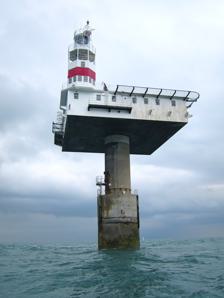
Building: Royal Sovereign Lighthouse
Country: Unknown
Year built: 1971
Lighthouse Royal Sovereign Royal Sovereign Lighthouse in 2015 Location offshore Eastbourne East Sussex England Coordinates 50°43′24″N 0°26′08″E / 50.72333044°N 0.435498258°E / 50.72333044; 0.435498258 Tower Constructed 1875 (lightship established) Construction concrete column Automated 1994 Height 36 m (118 ft) Shape cylindrical column supporting an upper platform with tower Markings white tower with a red band, white keeper's quarter Operator Trinity House Fog signal 2 blasts every 30s. Light First lit 1971 Deactivated 2022 Focal height 28 m (92 ft) Lens Rotating three-panel 375mm catadioptric optic (original), biform tideland ML300 lanterns (current) Intensity 3,976 candela Range 12 nmi (22 km) Characteristic Fl W 20s. Royal Sovereign lighthouse was a lighthouse marking the Royal Sovereign shoal , a sandbank 11 km (6.8 mi) offshore from Eastbourne .  The structure's distinctive shape was easily recognised as the lighthouse tower is perched above a large platform (which functions as a helicopter deck) supported by a single pillar rising out of the water. Originally, the platform was manned by three full-time keepers, accommodation being contained in the 'cabin section' immediately below the platform. Additional accommodation was provided for up to four visiting maintenance workers. Construction and installation The lighthouse replaced a lightship that had marked the Royal Sovereign Shoal since 1875. The structure was built, in two parts, on Newhaven beach, and put into position in 1970. First, the base and attached column were floated out to the shoal, where the hollow base was flooded and allowed to sink into position. Then the cabin section and superstructure were floated out, positioned over the base and allowed to settle on to the column as the tide fell. Afterwards the telescopic inner section of the column was jacked up, increasing its height by 13 metres (43 ft). Operation The lighthouse was brought into operation at noon on 6 September 1971, whereupon the lightship was towed away. Initially, the light source was a 1,000 watt bulb set within a revolving 3.5 order catadioptric optic, mounted in a superstructure on the corner of the platform. Beneath the lantern, on two intermediate levels, were the sounder, air tanks and associated equipment for the diaphone fog horn, below which the main control room was located (on platform-level). Power was provided by four 20 kW diesel generators, housed in the cabin section of the structure along with two diesel compressors (which, as well as supplying the fog horn, powered a crane on the platform). The optic completed one revolution per minute, thus displaying one flash every 20 seconds with a range of 28 nmi (52 km; 32 mi). The light was automated in 1994. At the same time, the optic and lamp were replaced (reducing the range to 12 nmi (22 km; 14 mi)) and converted to solar-powered operation, and the fog horn replaced by an electric emitter. As of 2006 the light was controlled by a 475 MHz radio link to Trinity House managed by Vodafone ; the platform was still occasionally occupied. Decommissioning In June 2019, Trinity House announced that the lighthouse would be decommissioned, and then removed, because of the platform's deteriorating structural condition. Beachy Head light , the "principal aid to navigation in the area", will be upgraded. Having undertaken a site inspection in 2021, representatives of the Trinity House Board made it known that they intended to award the contract for removal in 2022 (once all necessary permissions had been sought), after which it was envisaged that the decommissioning would take place progressively over the course of three summers. The lighthouse was permanently taken out of service on March 21, 2022, as issued under Admiralty navigational warnings: 211355 UTC Mar 22	ENGLISH CHANNEL. Beachy Head Eastwards. Royal Sovereign Lighthouse permanently discontinued and light-buoys temporarily established. UK Coastal WZ 380/22 211355 UTC Mar 22 ENGLISH CHANNEL. Beachy Head Eastwards. 1. Cardinal light buoys temporarily established North, East, South, and West of Royal Sovereign Lighthouse, 50-43.5N 000-26.1E; South cardinal with AIS and Racon (T), North cardinal with fog signal. 2. Lighthouse permanently discontinued. 3. Cancel WZ 364. At the time of its decommissioning, Ian McNaught , Deputy Master of Trinity House, observed it was not an easy decision for Trinity House to have decided to decommission the lighthouse. On 1 October 2023 the accommodation block was removed by heavy lift barge, the light tower having been lifted off previously and taken to Shoreham. The pillar is scheduled to be removed in 2024. The light tower has been donated by Trinity House to a community project in Bexhill-on-Sea as the focal point of a new "Maritime Coastal Environment Centre". See also South East England portal Engineering portal List of lighthouses in England References